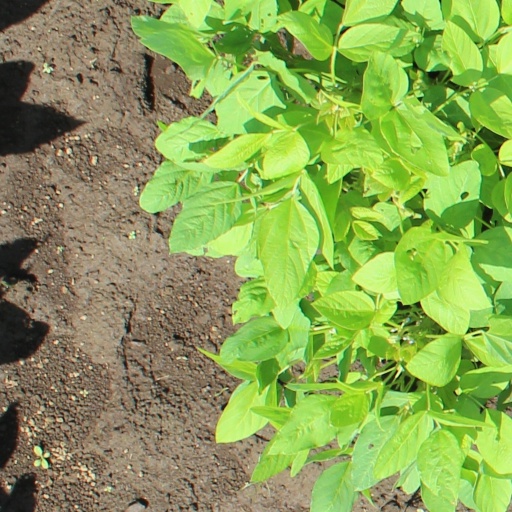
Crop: soybean